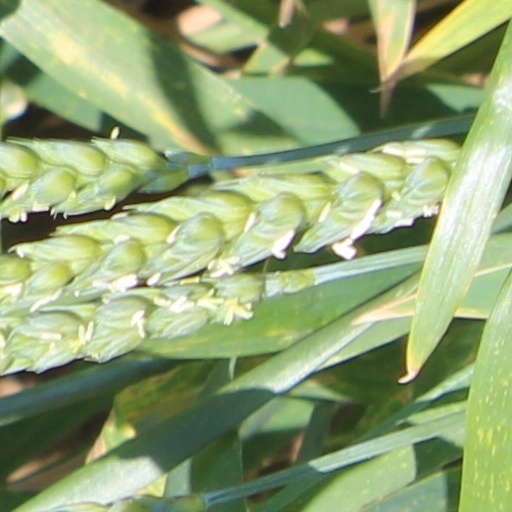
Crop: wheat